Voltage-controlled oscillator

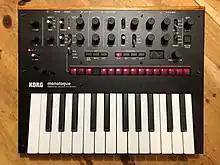
The Korg Monologue is a monophonic synthesizer with two VCOs.

VCOs are used in function generators, phase-locked loops including frequency synthesizers used in communication equipment and the production of electronic music, to generate variable tones in synthesizers.